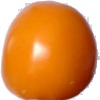
Label: Tomato Yellow 1